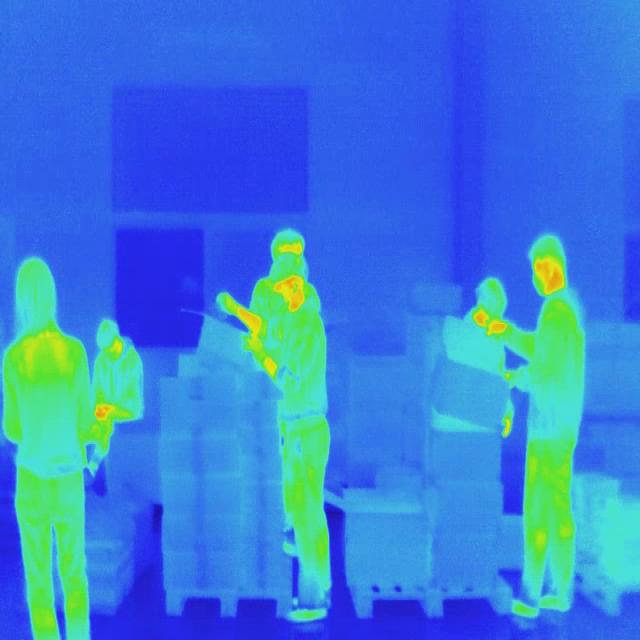
Detected objects:
label: person
label: person
label: person
label: person